Archibald Campbell (doctor)

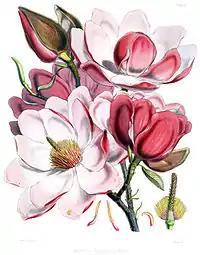
"Magnolia campbellii" named after Campbell by Hooker

Archibald Campbell (20 April 1805 – 5 November 1874) of the Bengal Medical Service (which became part the Indian Medical Service after 1857) was the first superintendent (1840-1862) of the sanatorium town of Darjeeling in north east India. He also took a great interest in ethnology, economic botany and the study of the region and wrote extensively in the "Journal of the Asiatic Society of Bengal" under the name of "Dr Campbell" or "Dr A. Campbell" which has led some authors to misidentify his first name as Arthur or even Andrew. Campbell is credited with the introduction of tea cultivation in Darjeeling and for playing a role in the early experiments on the cultivation of "Cinchona". Campbell corresponded with numerous naturalists including B.H. Hodgson and Sir Joseph Hooker. The latter travelled around Sikkim with Campbell on an expedition in which the two were held prisoner by Tsugphud Namgyal, the local ruler. This incident led to the British annexation of the Sikkim Terai region.